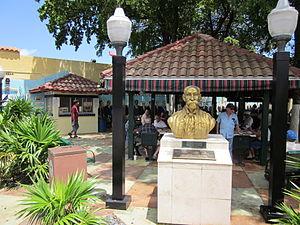
Little Havana est un quartier de la ville de Miami, aux États-Unis, qui se situe juste à l'ouest du centre-ville.